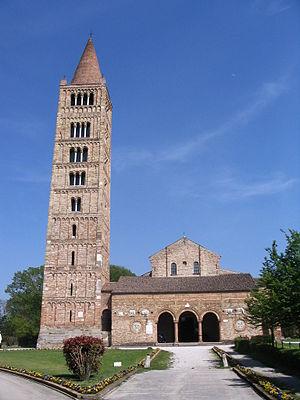
Abbazia di Pomposa - Front view